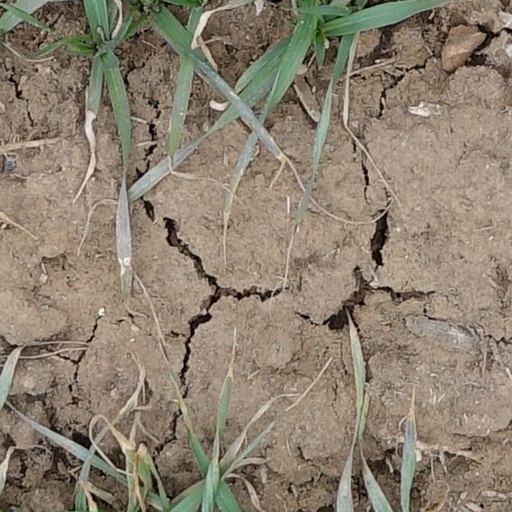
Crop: wheat